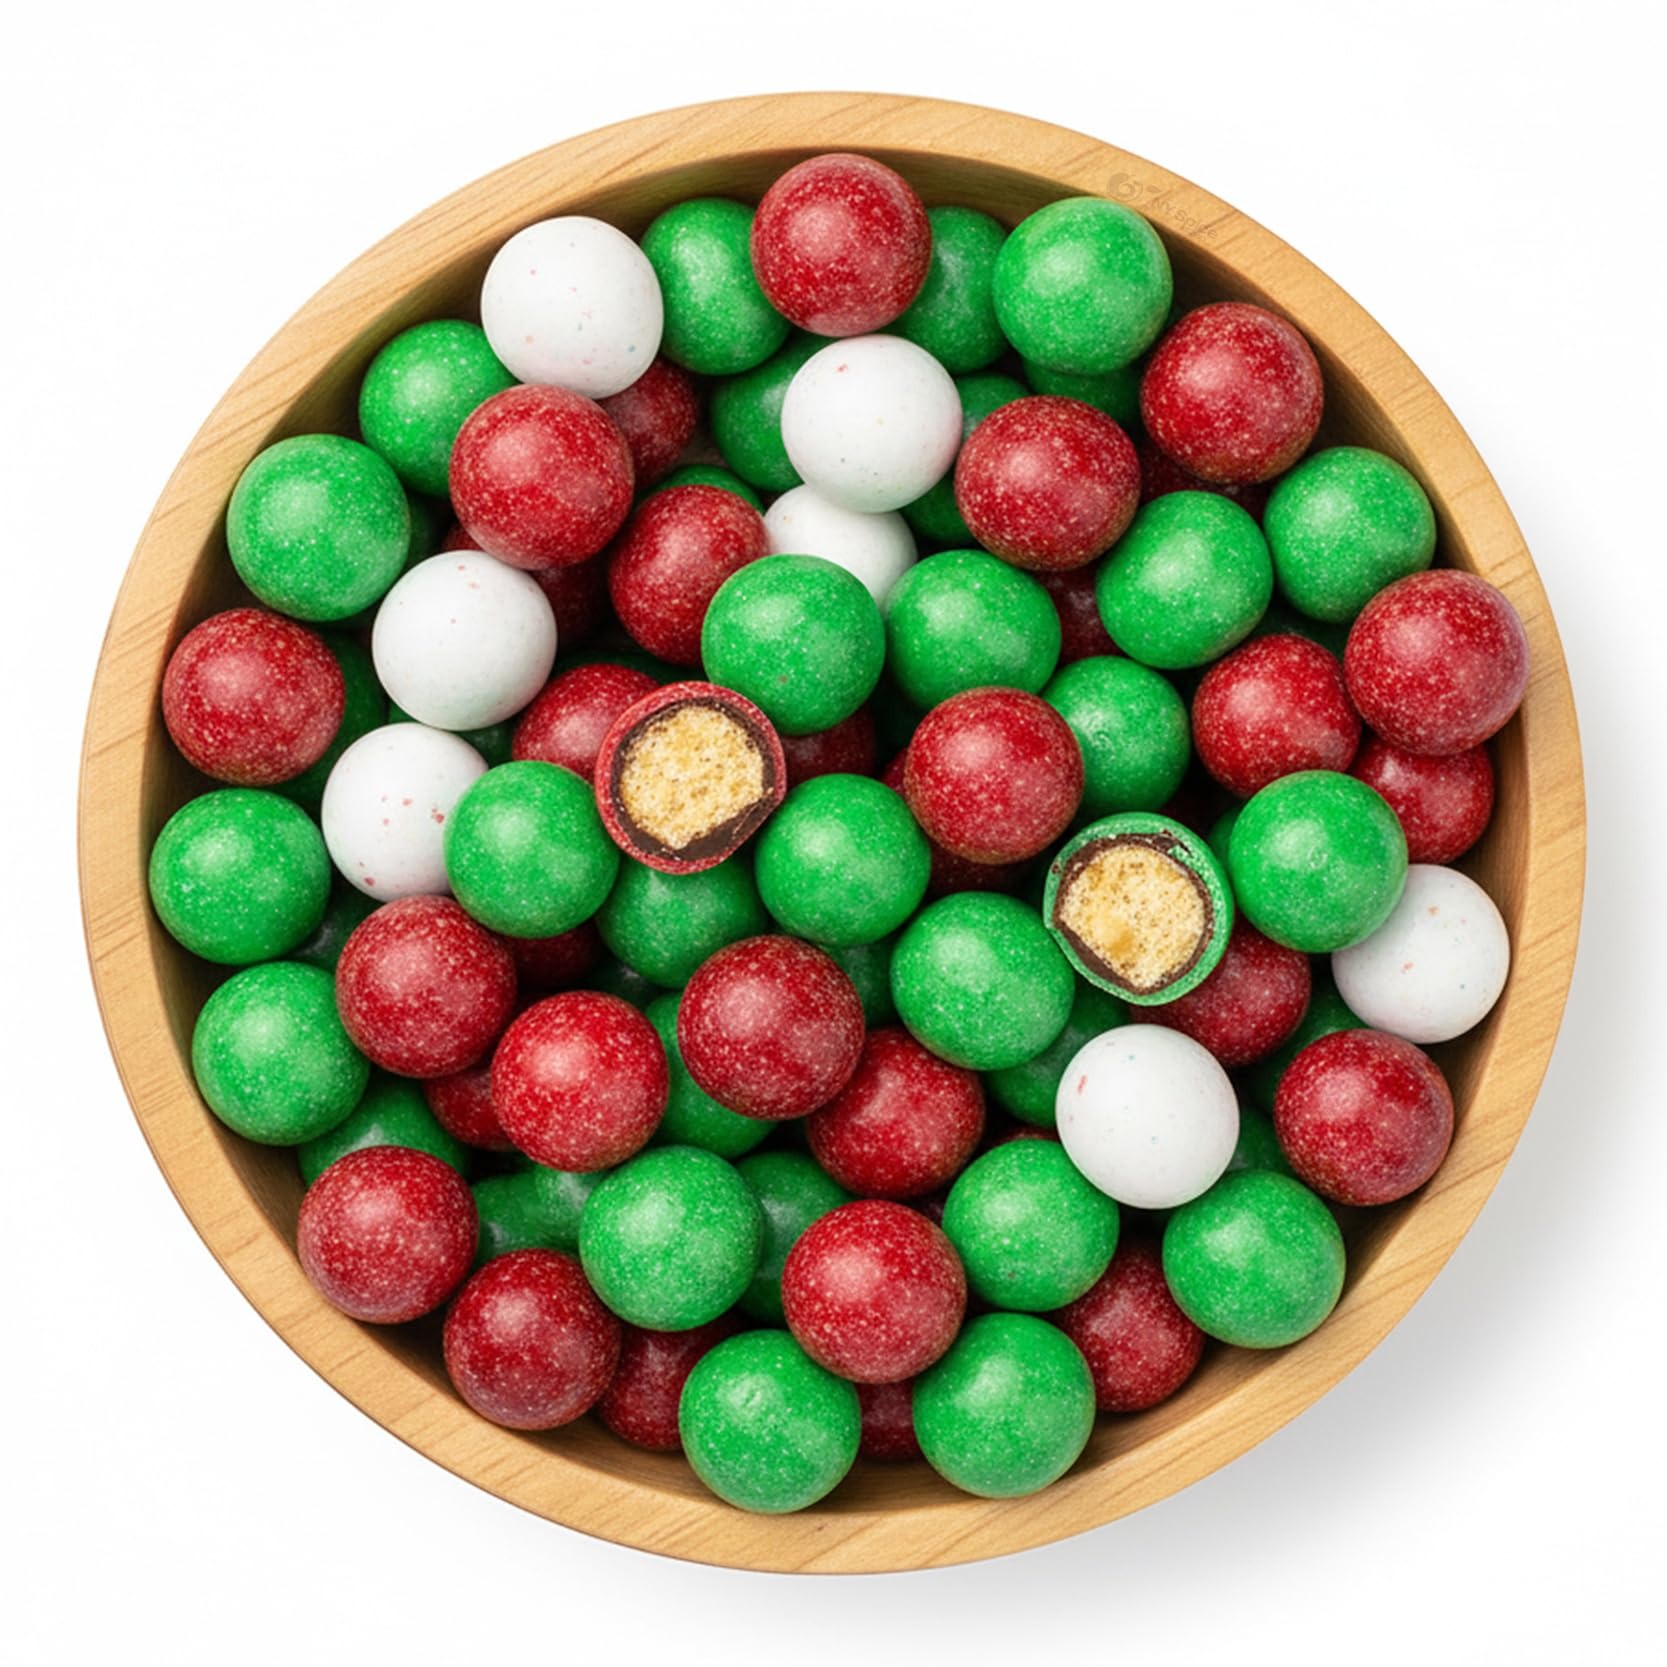
Item Name: NY Spice Shop Multicolor Chocolate Malt Balls Party Decorations - 8 Ounce Malted Milk Balls Candy Birthday Gifts - Chocolate Malted Milk Balls - Dark Chocolate Malt Balls Holiday Snacks
Bullet Point 1: INDULGE IN CLASSIC DELIGHT - Experience the nostalgic charm of NY Spice Shop's Gourmet Milk Chocolate Malted Milk Balls, where creamy malted milk ball centers meet the rich embrace of luscious chocolate. Each bite is a delightful nod to the classic taste of old-fashioned malted milkshakes, evoking warm memories of simpler times.
Bullet Point 2: GOURMET INDULGENCE - Each malted milk ball is enveloped in rich, premium milk chocolate, delivering a smooth and luxurious taste. This perfect blend transforms a simple treat into a gourmet delight, ideal for celebrations or special occasions. Perfectly crafted for sharing, these indulgent treats are ideal for family gatherings or romantic moments with your loved one.
Bullet Point 3: FRESHNESS ON THE GO - To keep your Milk Chocolate Malted Milk Balls as fresh and delightful as the moment you open them, we've designed a convenient resealable bag. Whether you're enjoying a snack at home, at work, or sharing on the go, their irresistible flavor is always ready when you are. Savor the heavenly blend of malt and milk, and let these gourmet delights become your new favorite indulgence.
Bullet Point 4: A SWEET GIFT - NY Spice Shop's malted milk balls bulk candy make an exceptional gift, effortlessly complementing any gift bag or standing out as a thoughtful present. With their timeless charm, gourmet malted milk balls are a delightful surprise for families and couples to enjoy together.
Bullet Point 5: GOURMET ELEGANCE FOR EVERY OCCASION - Experience the luxury of gourmet malted milk balls, wrapped in rich, premium chocolate. These treats elevate food baskets and make a delightful bulk candy gift for families and couples to cherish.
Product Description: <b>"DARK CHOCOLATE COVERED MALT BALLS"</b><br><br>Experience the perfect harmony of flavors with our chocolate malt balls. The rich, smooth dark chocolate envelops a light, crispy malted milk ball center, delivering a satisfying crunch with every bite. The slightly bitter dark chocolate pairs beautifully with the airy malt, creating a balanced treat that's sweet, yet perfectly indulgent. These Christmas candy treats are ideal for holiday celebrations, and for those who love malted milk balls candy or malt balls milk chocolate, this is the perfect combination of creamy and crispy textures. They’re a must-have for your Christmas table decor or a delightful Christmas candy dish. <br><br><br><br><b>"Pure Indulgence: Smooth, Rich Dark Chocolate"</b><br><br>Savor the elegance of our dark chocolate malted milk balls. Crafted to perfection, this smooth, rich dark chocolate offers a delicate balance of slight bitterness and subtle sweetness, creating the ideal contrast to the crisp malt center. Whether you're enjoying malted milk balls bulk candy or indulging in gourmet Christmas candy, this luxurious chocolate experience is a true treat for those who appreciate the finest flavors. Perfect for special occasions like Christmas cookies or gifting Christmas gifts for kids, or simply for everyday indulgence. <br><br><b>"Giant Flavor: Extra Large Jumbo Malt Balls"</b><br><br>Indulge in the ultimate treat with our candy coated chocolate balls, offering a truly unique taste experience. Each bite of these chocolate balls candy delivers a delightful journey through three distinct flavors of rich chocolate, creating a perfect balance of sweetness and richness. Whether you're celebrating Christmas chocolate balls or simply satisfying your sweet cravings, these jumbo malt balls are perfect for any occasion, from Christmas party decorations to Christmas snacks. Add them to your Christmas decorations for a festive treat, or offer them in your Christmas candy bulk for guests to enjoy!
Value: 8.0
Unit: Ounce

Price: 12.99